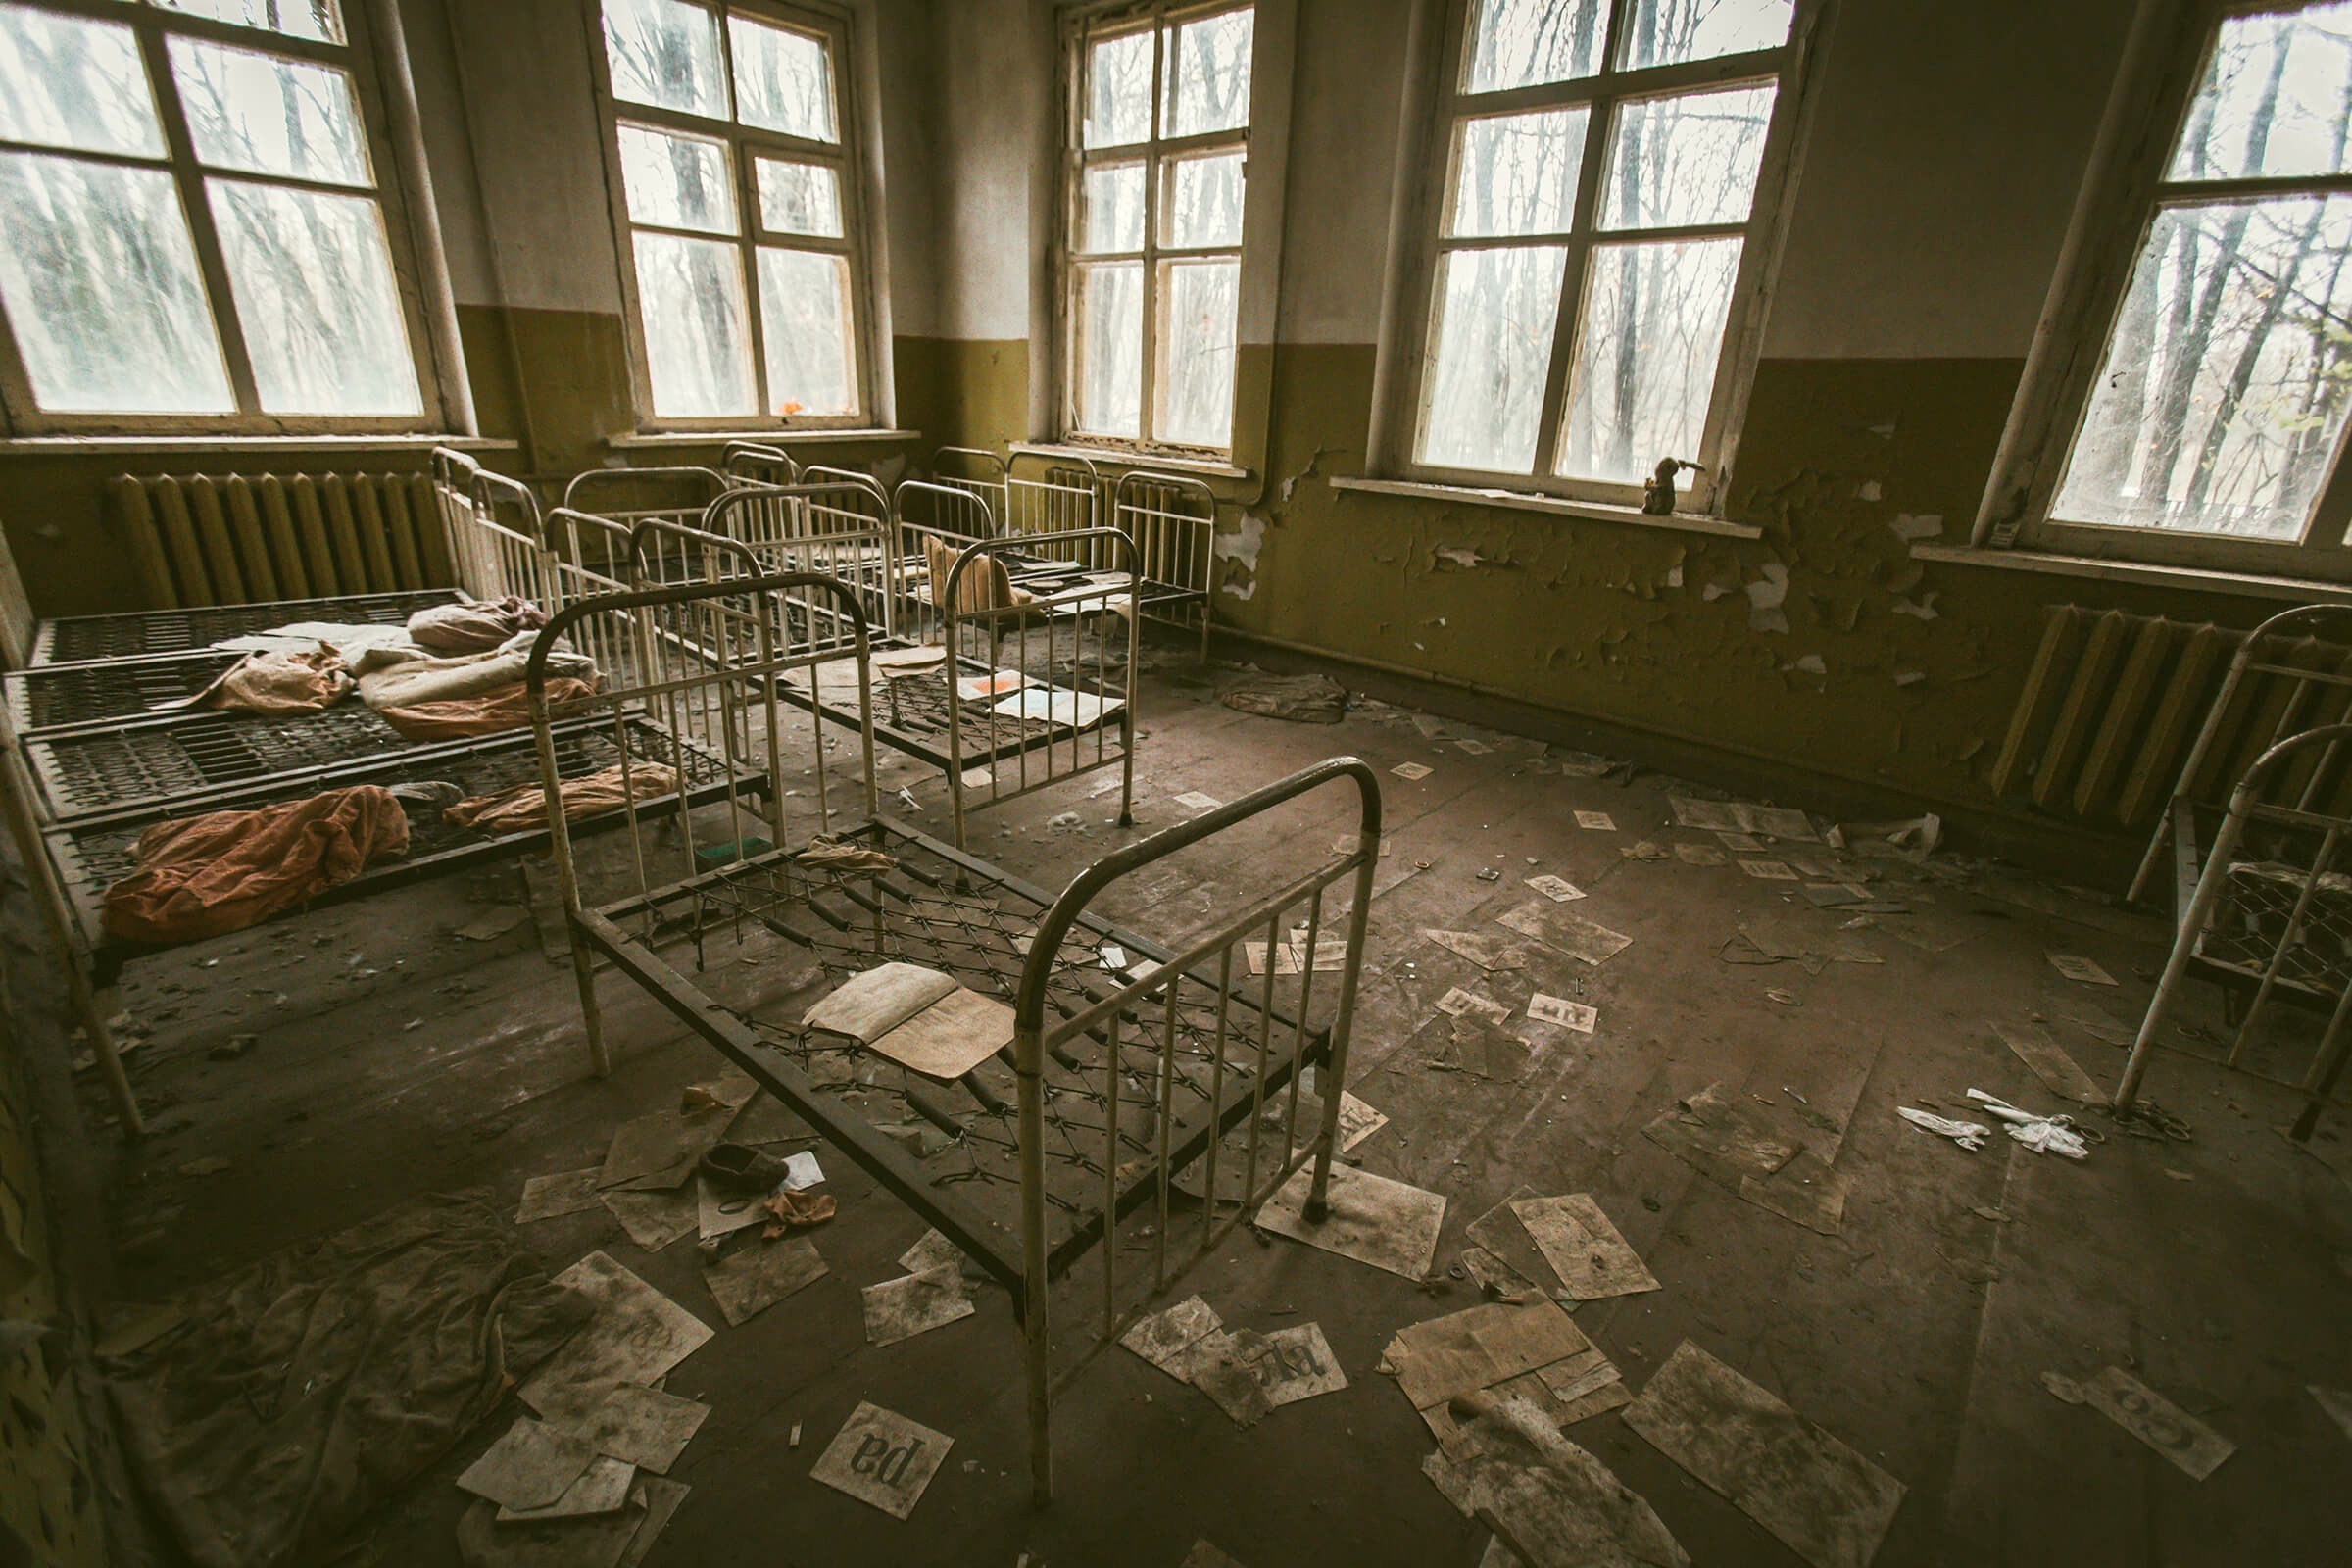
architecture, mansion, house, floor, building, home, desolate, cottage, broken, abandoned, property, dirty, empty, ruin, room, interior design, danger, alienation, disaster, ukraine, chernobyl, poverty, horror, estate, damage, pollution, ruined, soviet, screenshot, forsaken, nuclear, ecological, chornobyl